Horse racing in Ireland

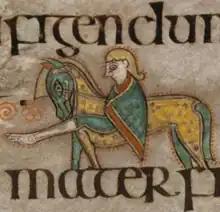
Insular style illustration of a man riding a horse, from the Book of Kells

Horse racing in Ireland has a very long history. The ancient text "Togail Bruidne Dá Derga" (Destruction of the Mansion of Da-Derga) mentions chariot races taking place on the Curragh during the lifetime of the monarch Conaire Mór, whose reign is disputed but is believed to have occurred sometime between 110 BC and 60 AD. The use of the Curragh as an early location for horse racing is also mentioned in a gloss to the 7th century "Liber Hymnorum". The mythological Fianna were said to have enjoyed horse racing without the use of chariots; the Book of Leinster contains an early poem mentioning races at the Curragh and near Croom, as well as a tradition of racing on the beach in Kerry, a tradition which continues today. There are later mentions of "horse matches" in Galway in the 13th century under the "Kings Plate Articles".